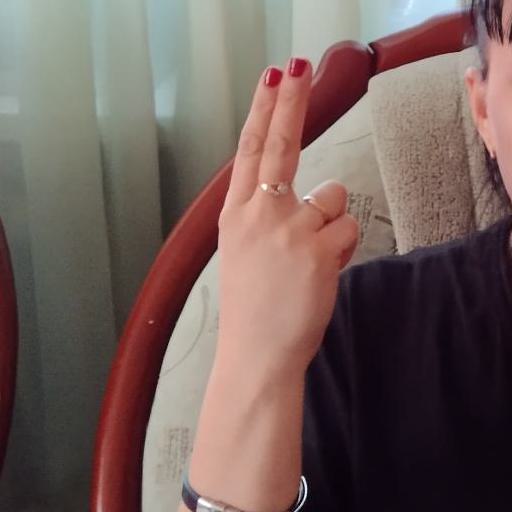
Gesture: two_up_inverted